Moon

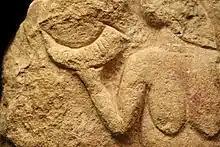
The Venus of Laussel (c. 25,000 BP) holding a crescent shaped horn. The 13 notches on the horn may symbolize the average number of days from menstruation to an ovulation, or the approximate number of full menstrual cycles and lunar cycles per year (although these two phenomena are unrelated).

Since pre-historic times people have taken note of the Moon's phases and its waxing and waning cycle and used it to keep record of time. Tally sticks, notched bones dating as far back as 20–30,000 years ago, are believed by some to mark the phases of the Moon. The counting of the days between the Moon's phases eventually gave rise to generalized time periods of lunar cycles as months, and possibly of its phases as weeks.